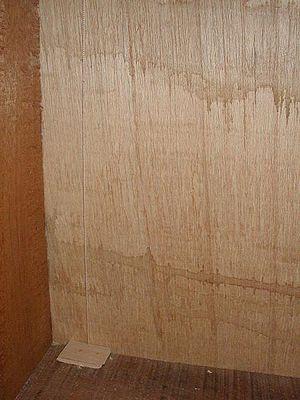
Timbre du cajon
Le cajón est un instrument de musique inventé au Pérou au XVIIIᵉ siècle. Il fut très certainement à ses débuts une caisse destinée à la cueillette des fruits ou à la pêche des poissons, les esclaves n'ayant pas accès à autre chose que les matériaux rustiques.